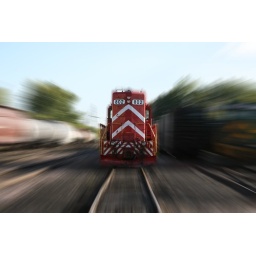
blurr in PS. Taken down by the rail road yard near the water front in Burlington